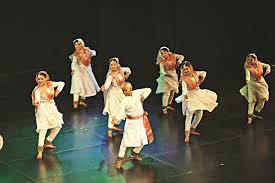
Dance form: kathak